Estevanico

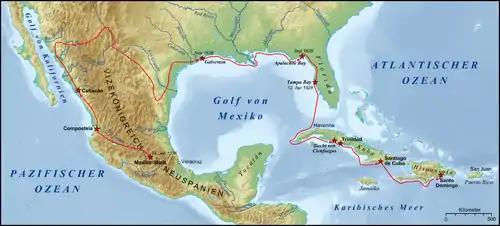
Reconstructed route of the Narváez-Cabeza de Vaca expedition.

The expedition of some 300 men, led by the newly appointed "adelantado" (governor) of La Florida, Pánfilo de Narváez, left Cuba in February 1528 intending to go to Isla de las Palmas near present-day Tampico, Mexico, to establish two settlements. Storms and strong winds forced the fleet to the western coast of Florida. The Narváez expedition landed in present-day St. Petersburg, Florida, on the shores of Boca Ciega Bay. Narváez ordered his ships and 100 men and 10 women to sail north in search of a large harbor that his pilots assured them was nearby. He led another 300 men, with 42 horses, north along the coast, intending to rejoin his ships at the large harbor. There is no large harbor north of Boca Ciega Bay, and Narváez never saw his ships again.